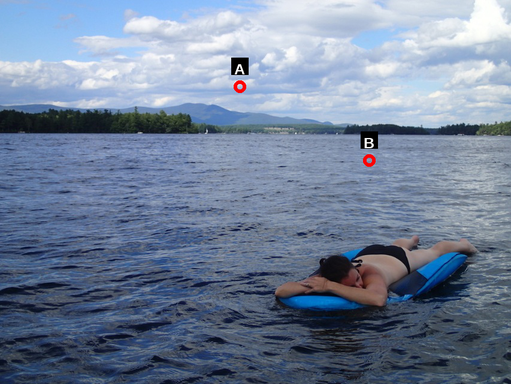
Question: Two points are circled on the image, labeled by A and B beside each circle. Which point is closer to the camera?
Select from the following choices.
(A) A is closer
(B) B is closer
Answer: B